Ravenea rivularis

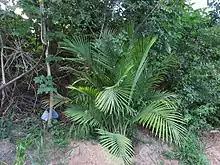
Majesty palms are often sold as cheap lush tropical foliage house plants but are hard to take care of for long term survivability.

In addition to ample water, Ravenea rivularis kept as a houseplant requires specialty fertilizer for palm trees which contains more magnesium than all-purpose fertilizers. Slow-release palm fertilizer with an NPK ratio of about 8-2-12 with at least 4% magnesium is ideal. A pinch of epsom salt may also be used as an alternative source of magnesium.